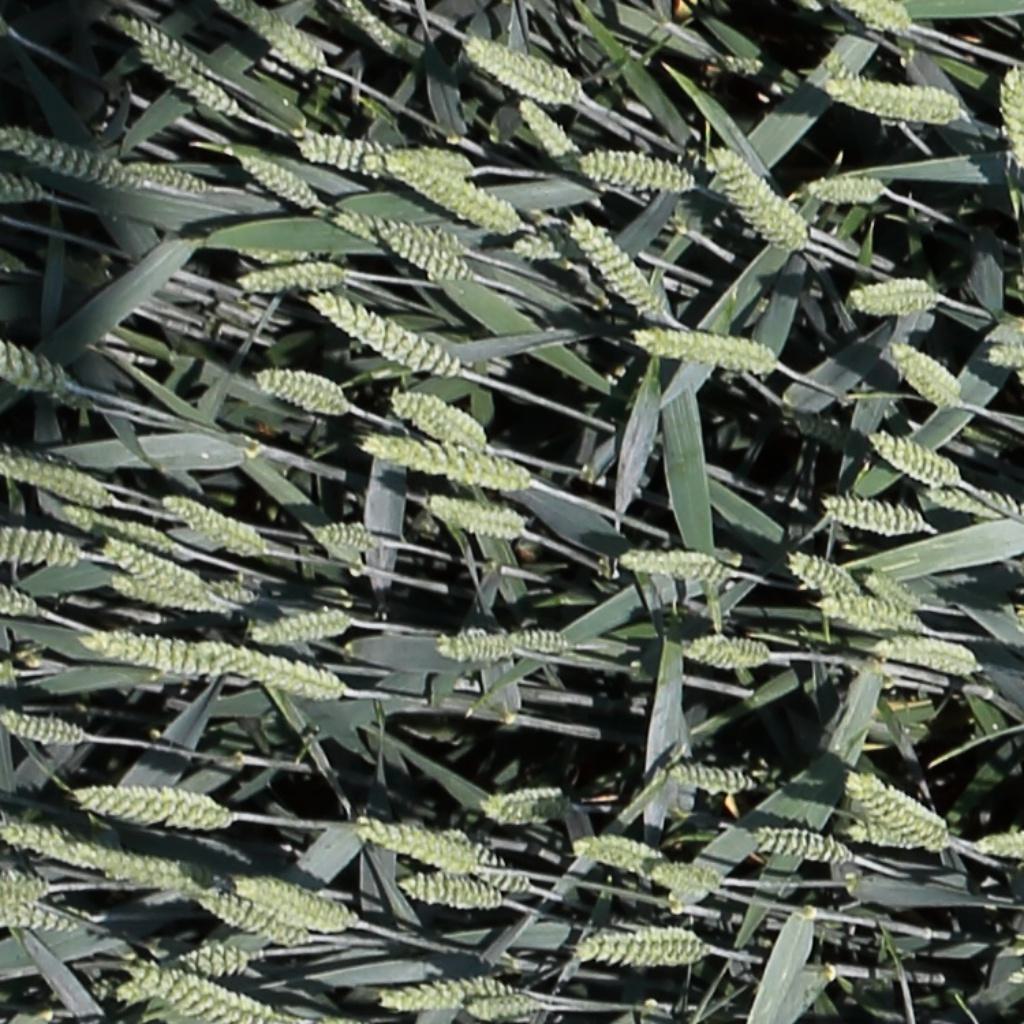
Country: Switzerland
Location: Usask
Wheat development stage: Filling